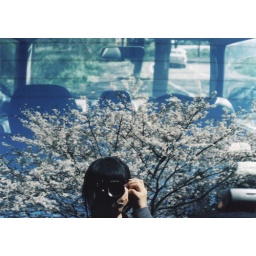
world in the car window